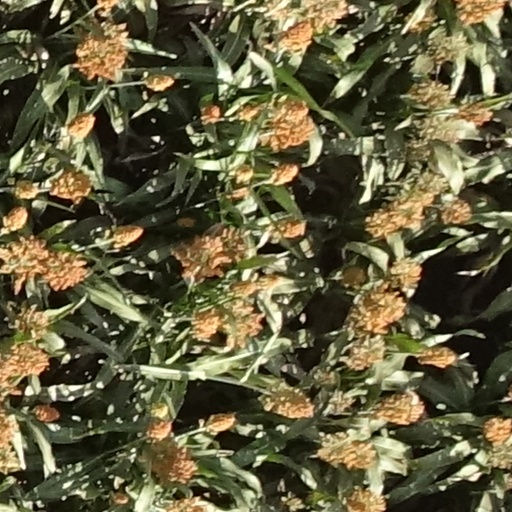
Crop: sorghum